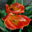
Label: tulip